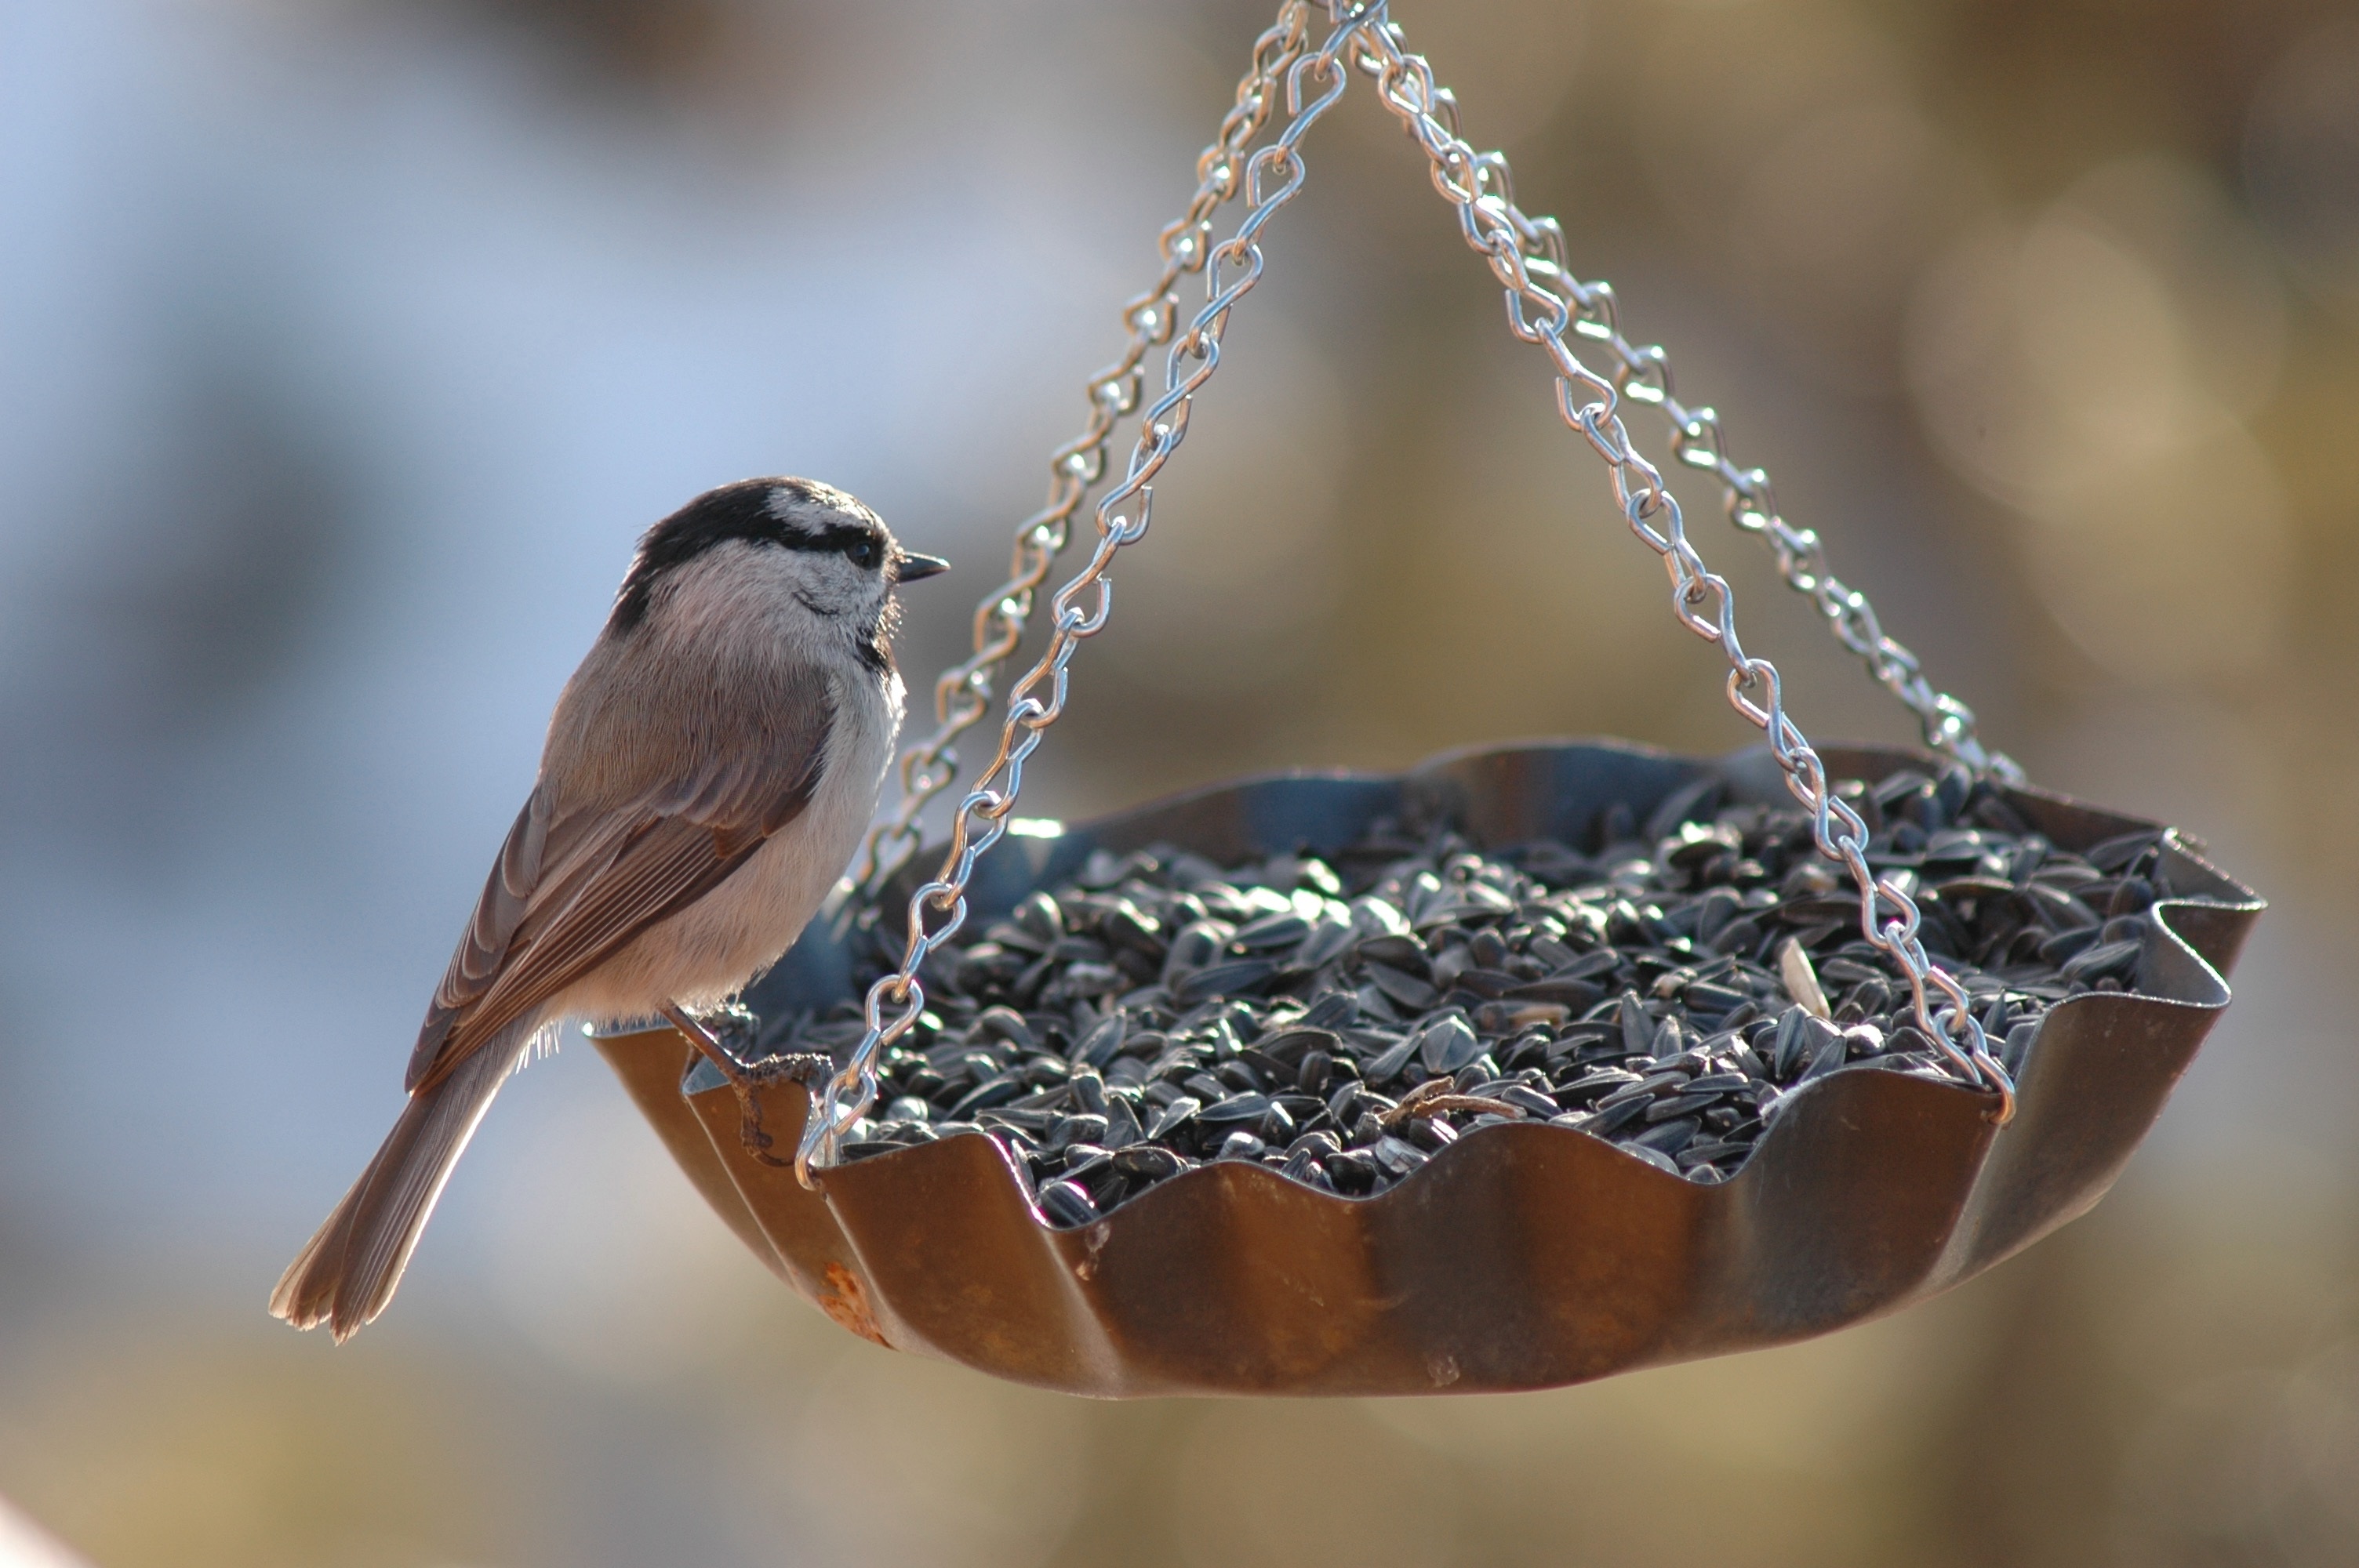
branch, bird, fauna, twig, close up, vertebrate, finch, feeder, wren, bird feeder, macro photography, old world flycatcher, perching bird, niger seed